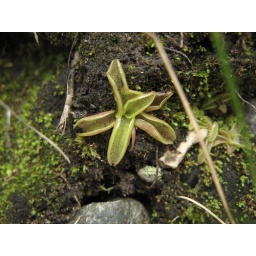
Pinguicula growing in between rock cracks in rich soils. Bucegi mountains / Romania